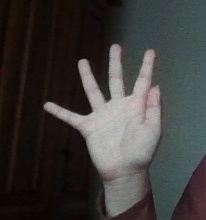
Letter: sheen